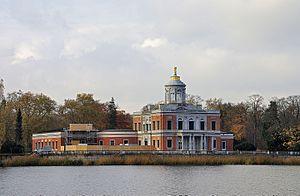
Carl Philipp Christian von Gontard fut un architecte allemand d'origine huguenote à la troisième génération. Il exerça et œuvra essentiellement à Potsdam, Berlin et Bayreuth. Élève de Jacques-François Blondel, il a laissé à la postérité une œuvre personnelle qui se situe d'un point de vue architectural à mi-chemin entre le rococo combiné au palladianisme de Georg Wenzeslaus von Knobelsdorff et le classicisme de David et Frédéric Gilly, eux-mêmes réfugiés huguenots. Carl von Gontard fait partie des quatre architectes honorés et liés à la tradition urbanistique la ville de Potsdam aux côtés de von Knobelsdorff, Karl Friedrich Schinkel et le natif de Potsdam Reinhold Persius. Ces quatre personnages ont leur médaillon sur l'obélisque du Alter Markt où se trouve l'hôtel de ville, l'église Saint-Nicolas et le château royal.